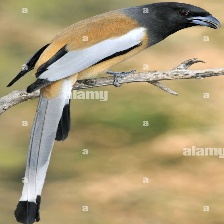
Species: RUFOUS TREPE
Scientific name: DENDROCITTA VAGABUNDA